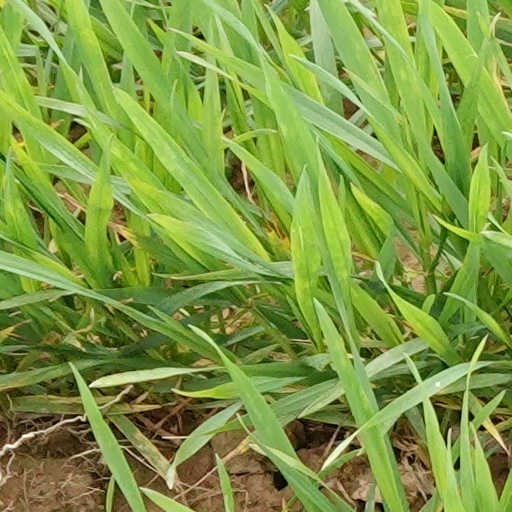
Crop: wheat